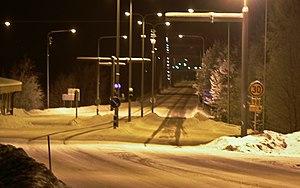
La route principale 98 en finnois : Kantatie 98 est la plus courte route principale de Finlande.